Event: Nepal Earthquake
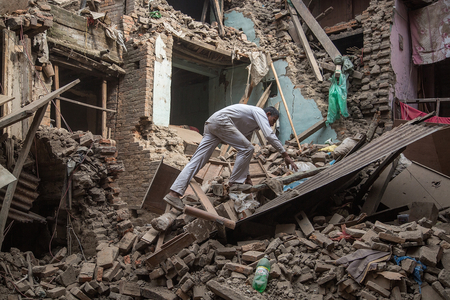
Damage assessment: damage